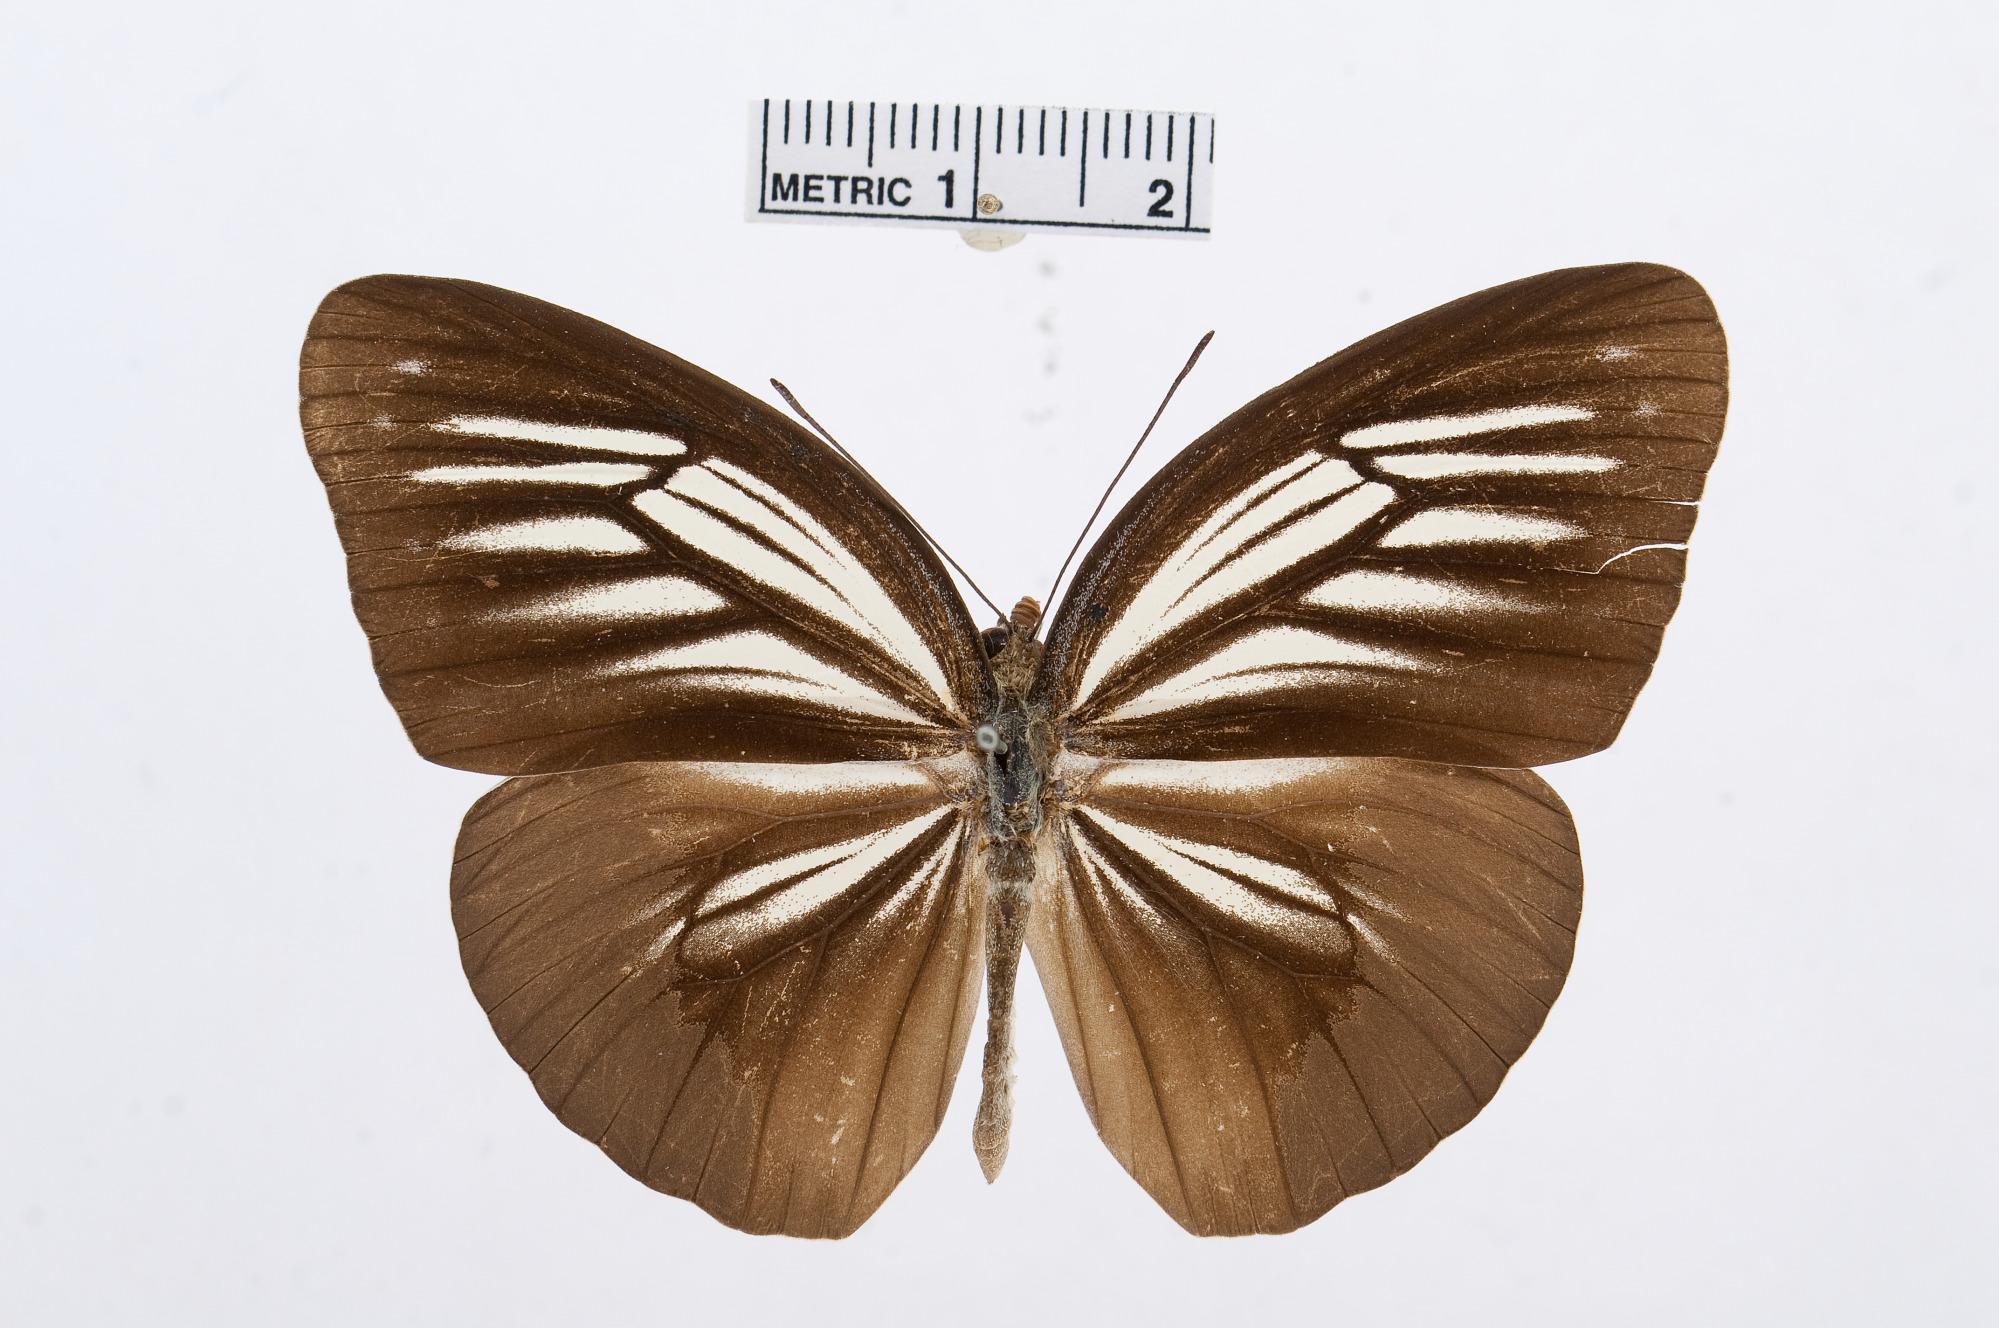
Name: Pareronia phocaea
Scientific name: Pareronia phocaea
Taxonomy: Animalia, Arthropoda, Hexapoda, Insecta, Lepidoptera, Pieridae, Pierinae